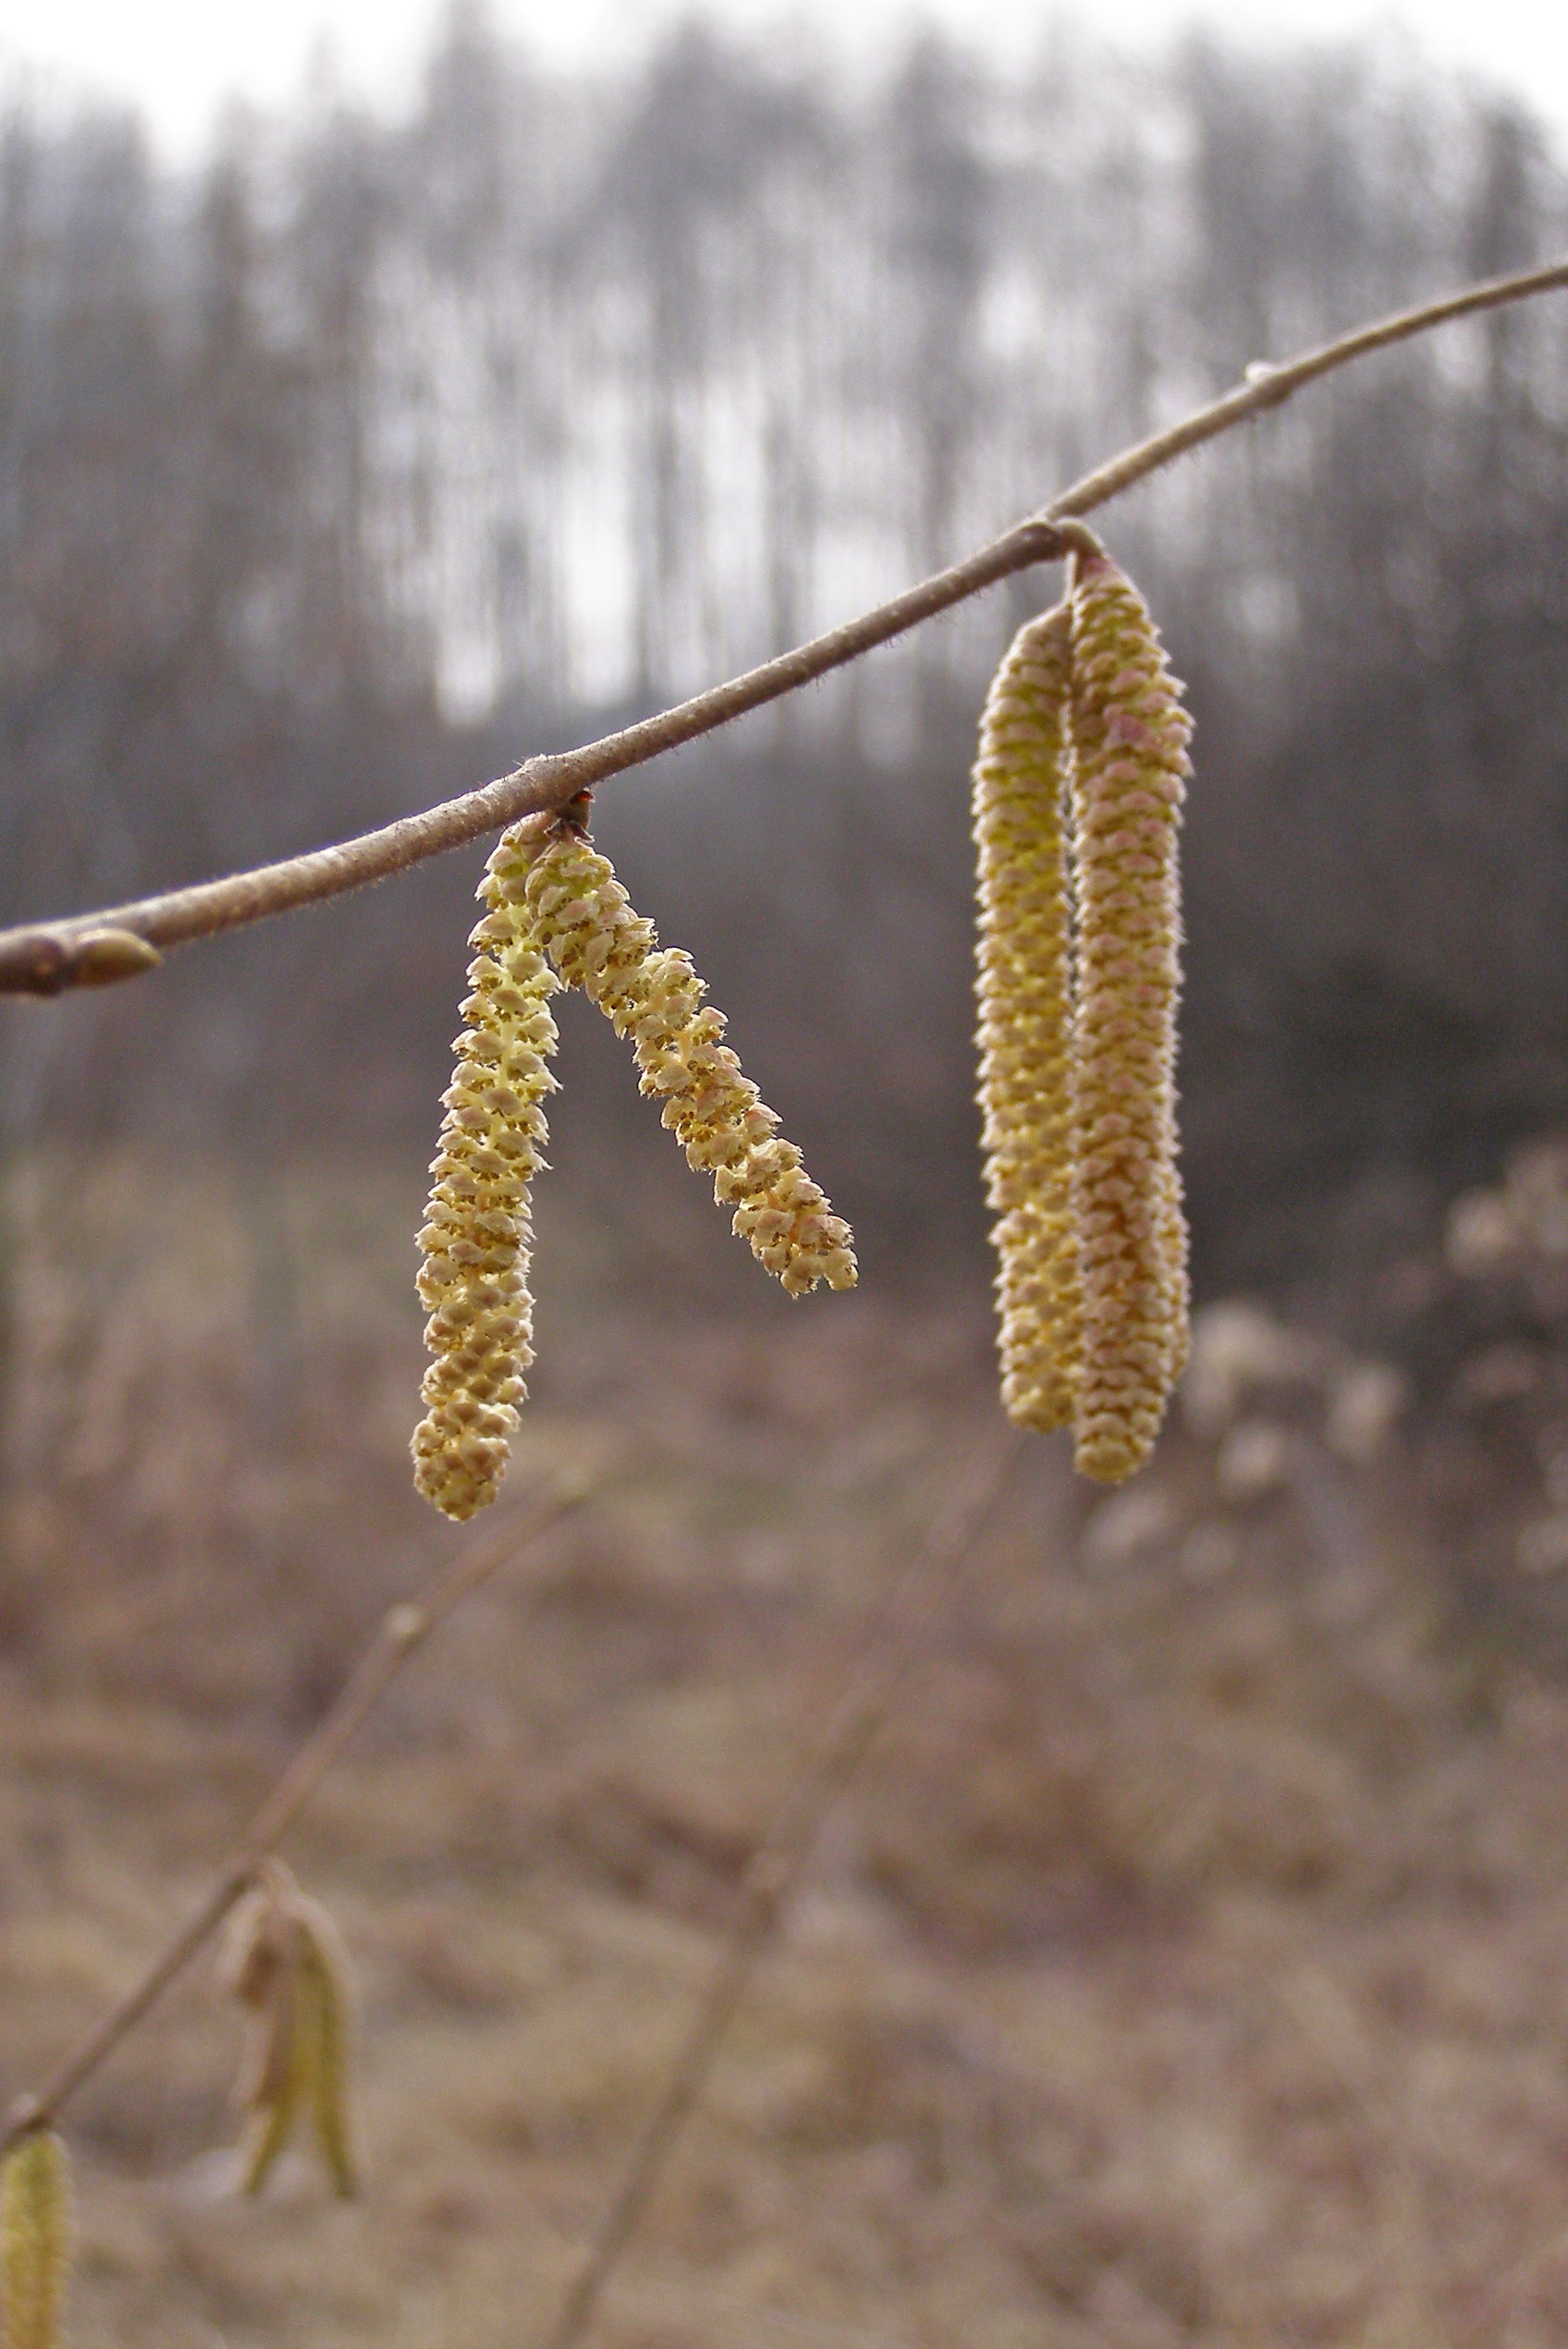
tree, branch, plant, meadow, cloudy, leaf, flower, spring, crop, agriculture, twig, hazel, macro photography, the basis of, grass family, plant stem